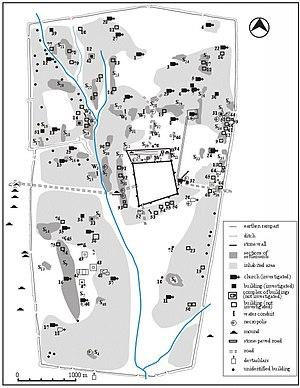
Carte du site Aboba-Pliska montrant les principaux bâtiments ainsi que les fortifications.
Pliska est le nom de la présumée première capitale de Bulgarie entre 681 et 893. À cette date, elle fut remplacée comme capitale par Preslav.